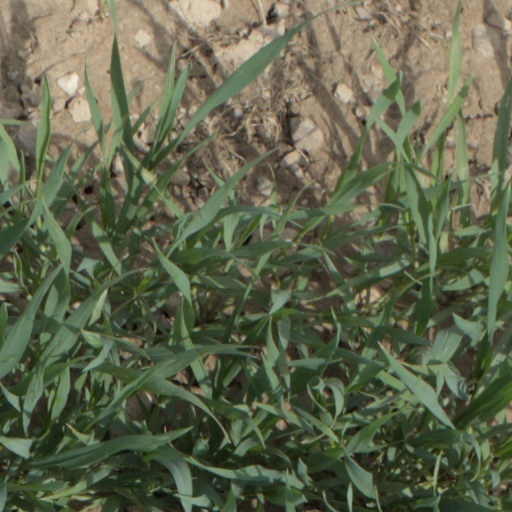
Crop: wheat